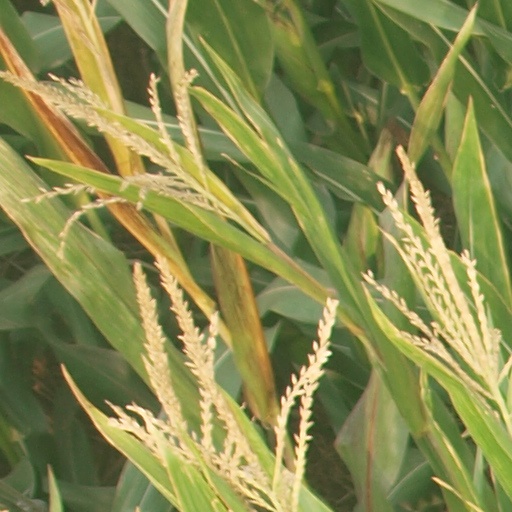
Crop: maize; corn